Battlezone (1980 video game)

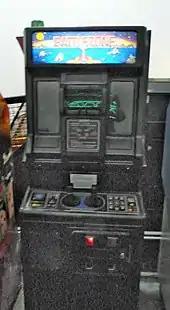
"Battlezone" uses 3D vector graphics viewed through a "periscope".

"Battlezone" is housed in an upright full-sized arcade cabinet with a "periscope" viewfinder. The viewfinder restricted the player's view so that the display appeared to be naturally limited to resemble a scope. The game action can also be viewed from the sides of the viewfinder for spectators to watch. The game's periscope viewfinder is similar to earlier submarine shooting arcade games, notably Midway's arcade video game "Sea Wolf" (1976) and Sega's electro-mechanical game "Periscope" (1966). A later version of the cabinet removed the periscope and raised the monitor to a more normal position to improve visibility to non-players and improve ergonomics for players who could not reach the periscope. A smaller, "cabaret" version of the cabinet has the screen angled upwards and no periscope.